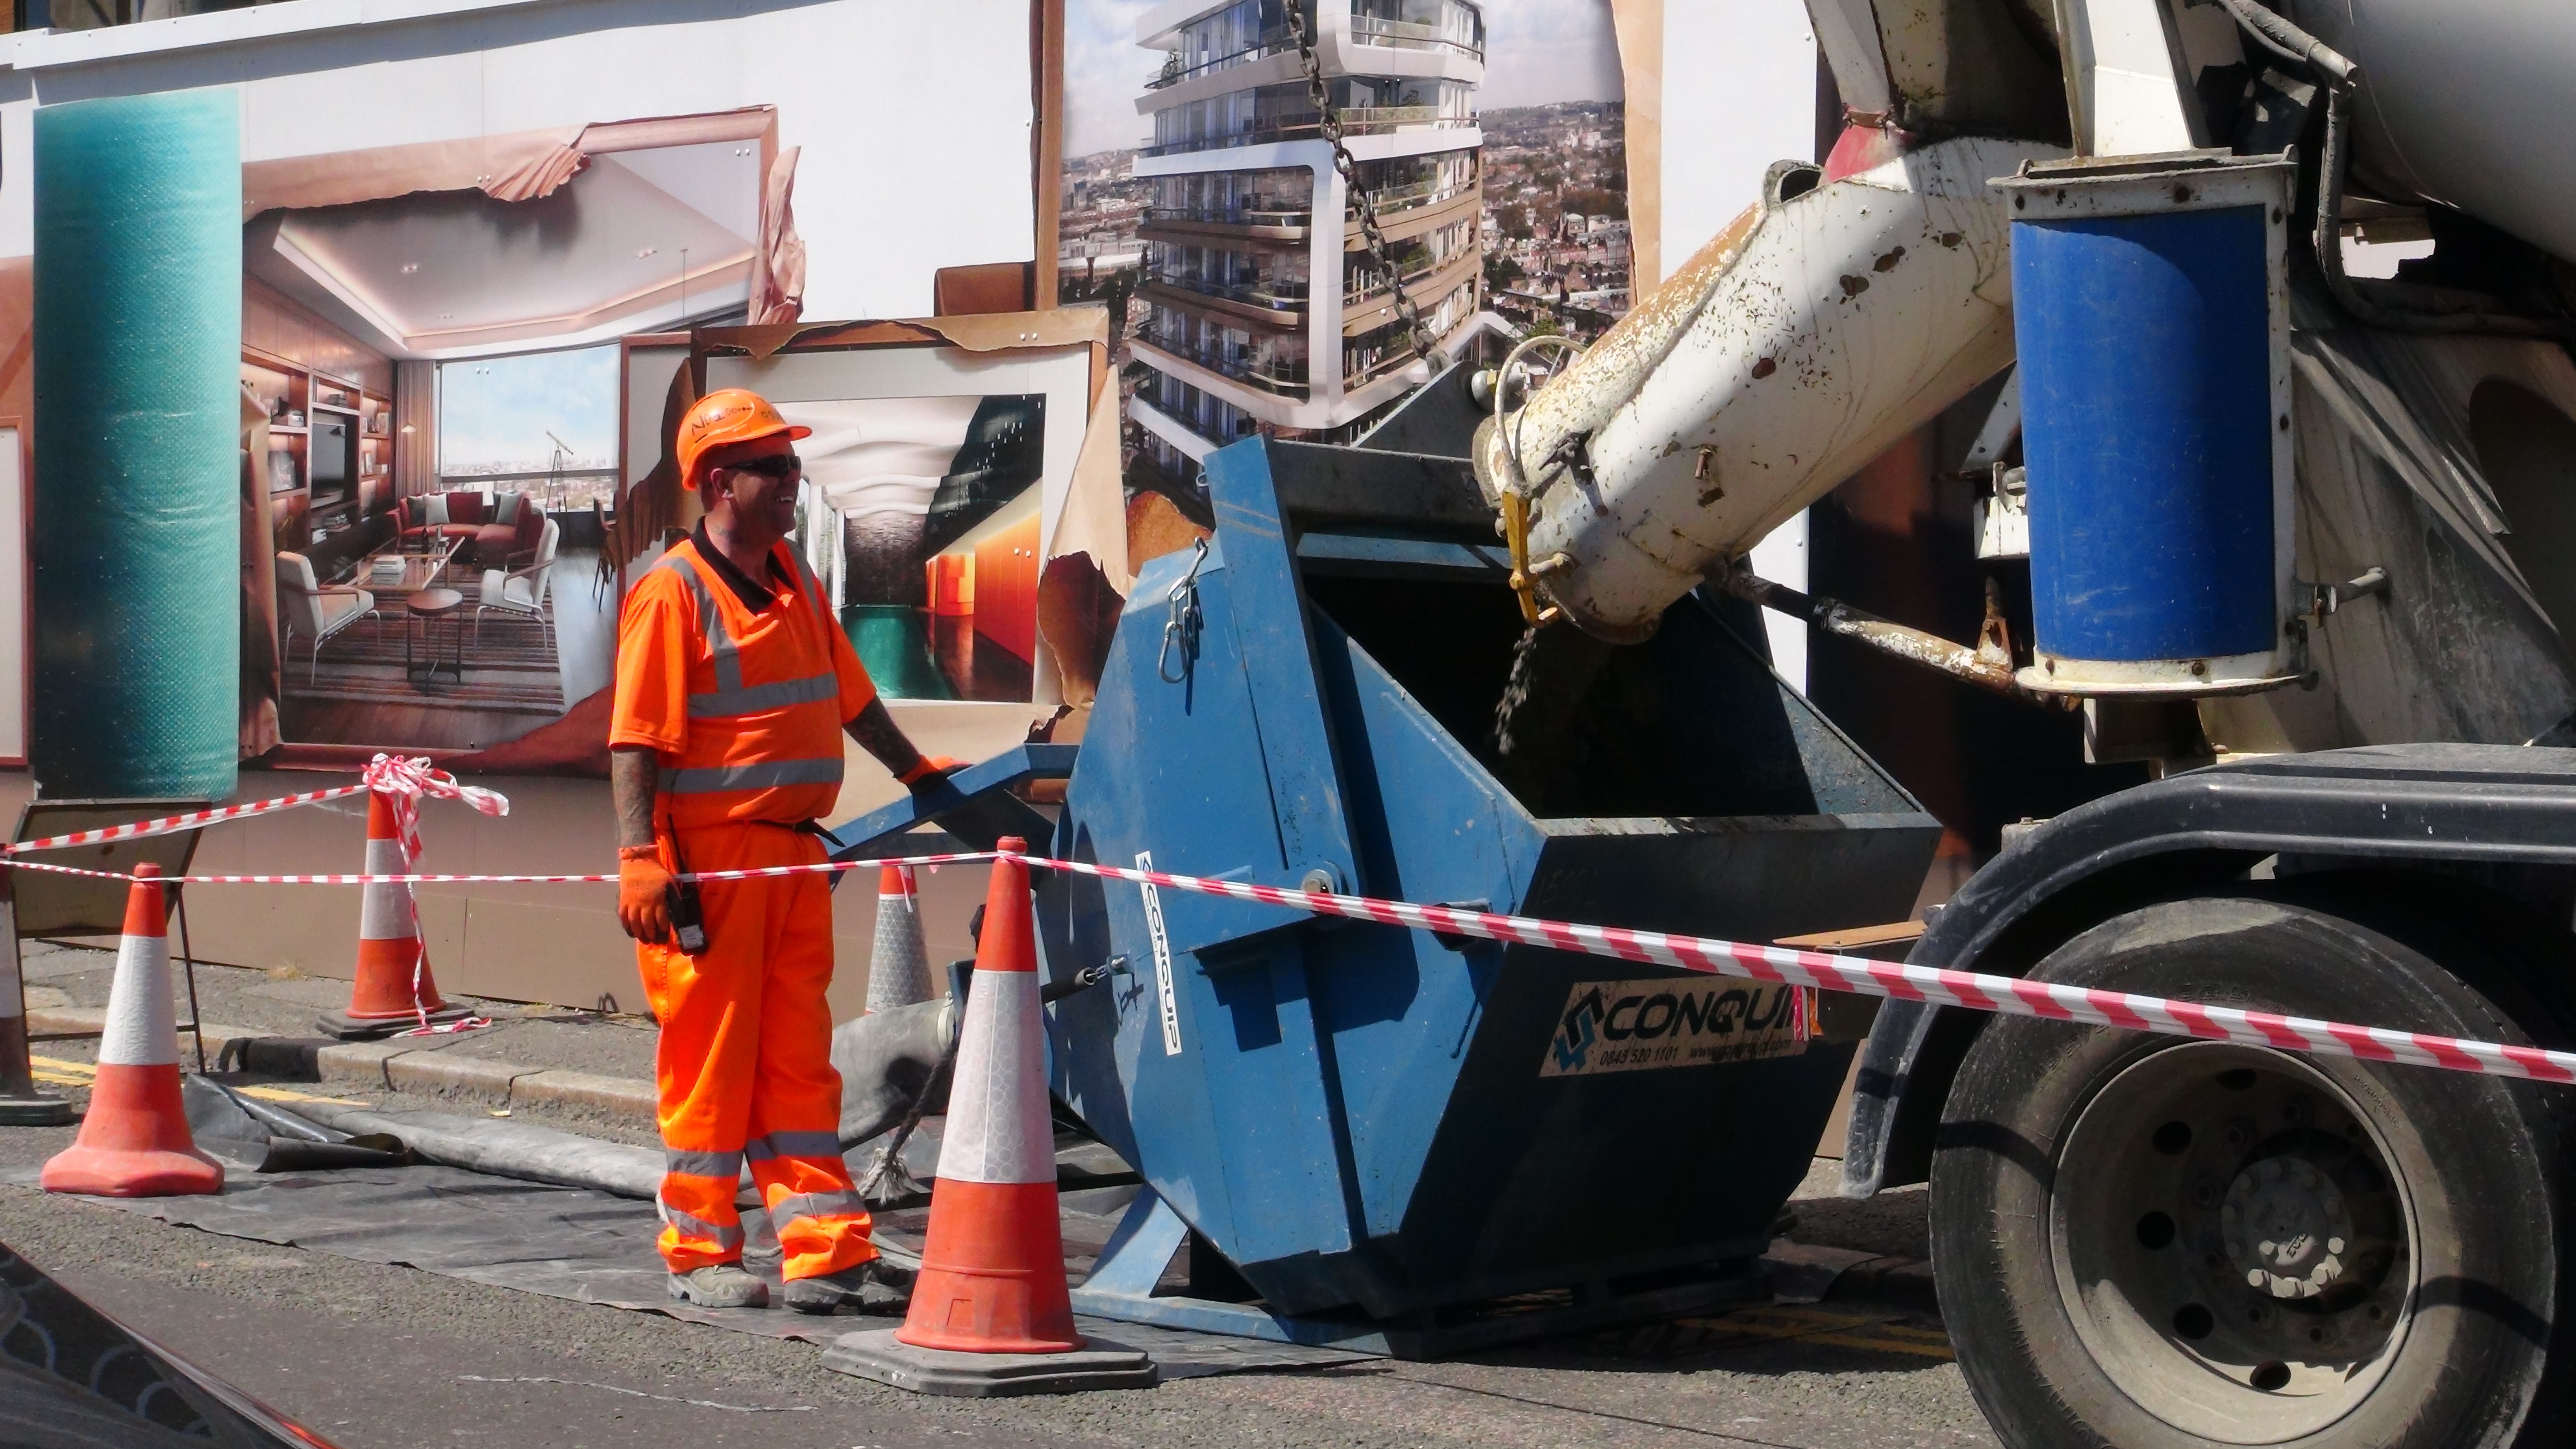
man, asphalt, transport, construction, truck, vehicle, equipment, concrete, worker, skip, cement, mortar, mixer